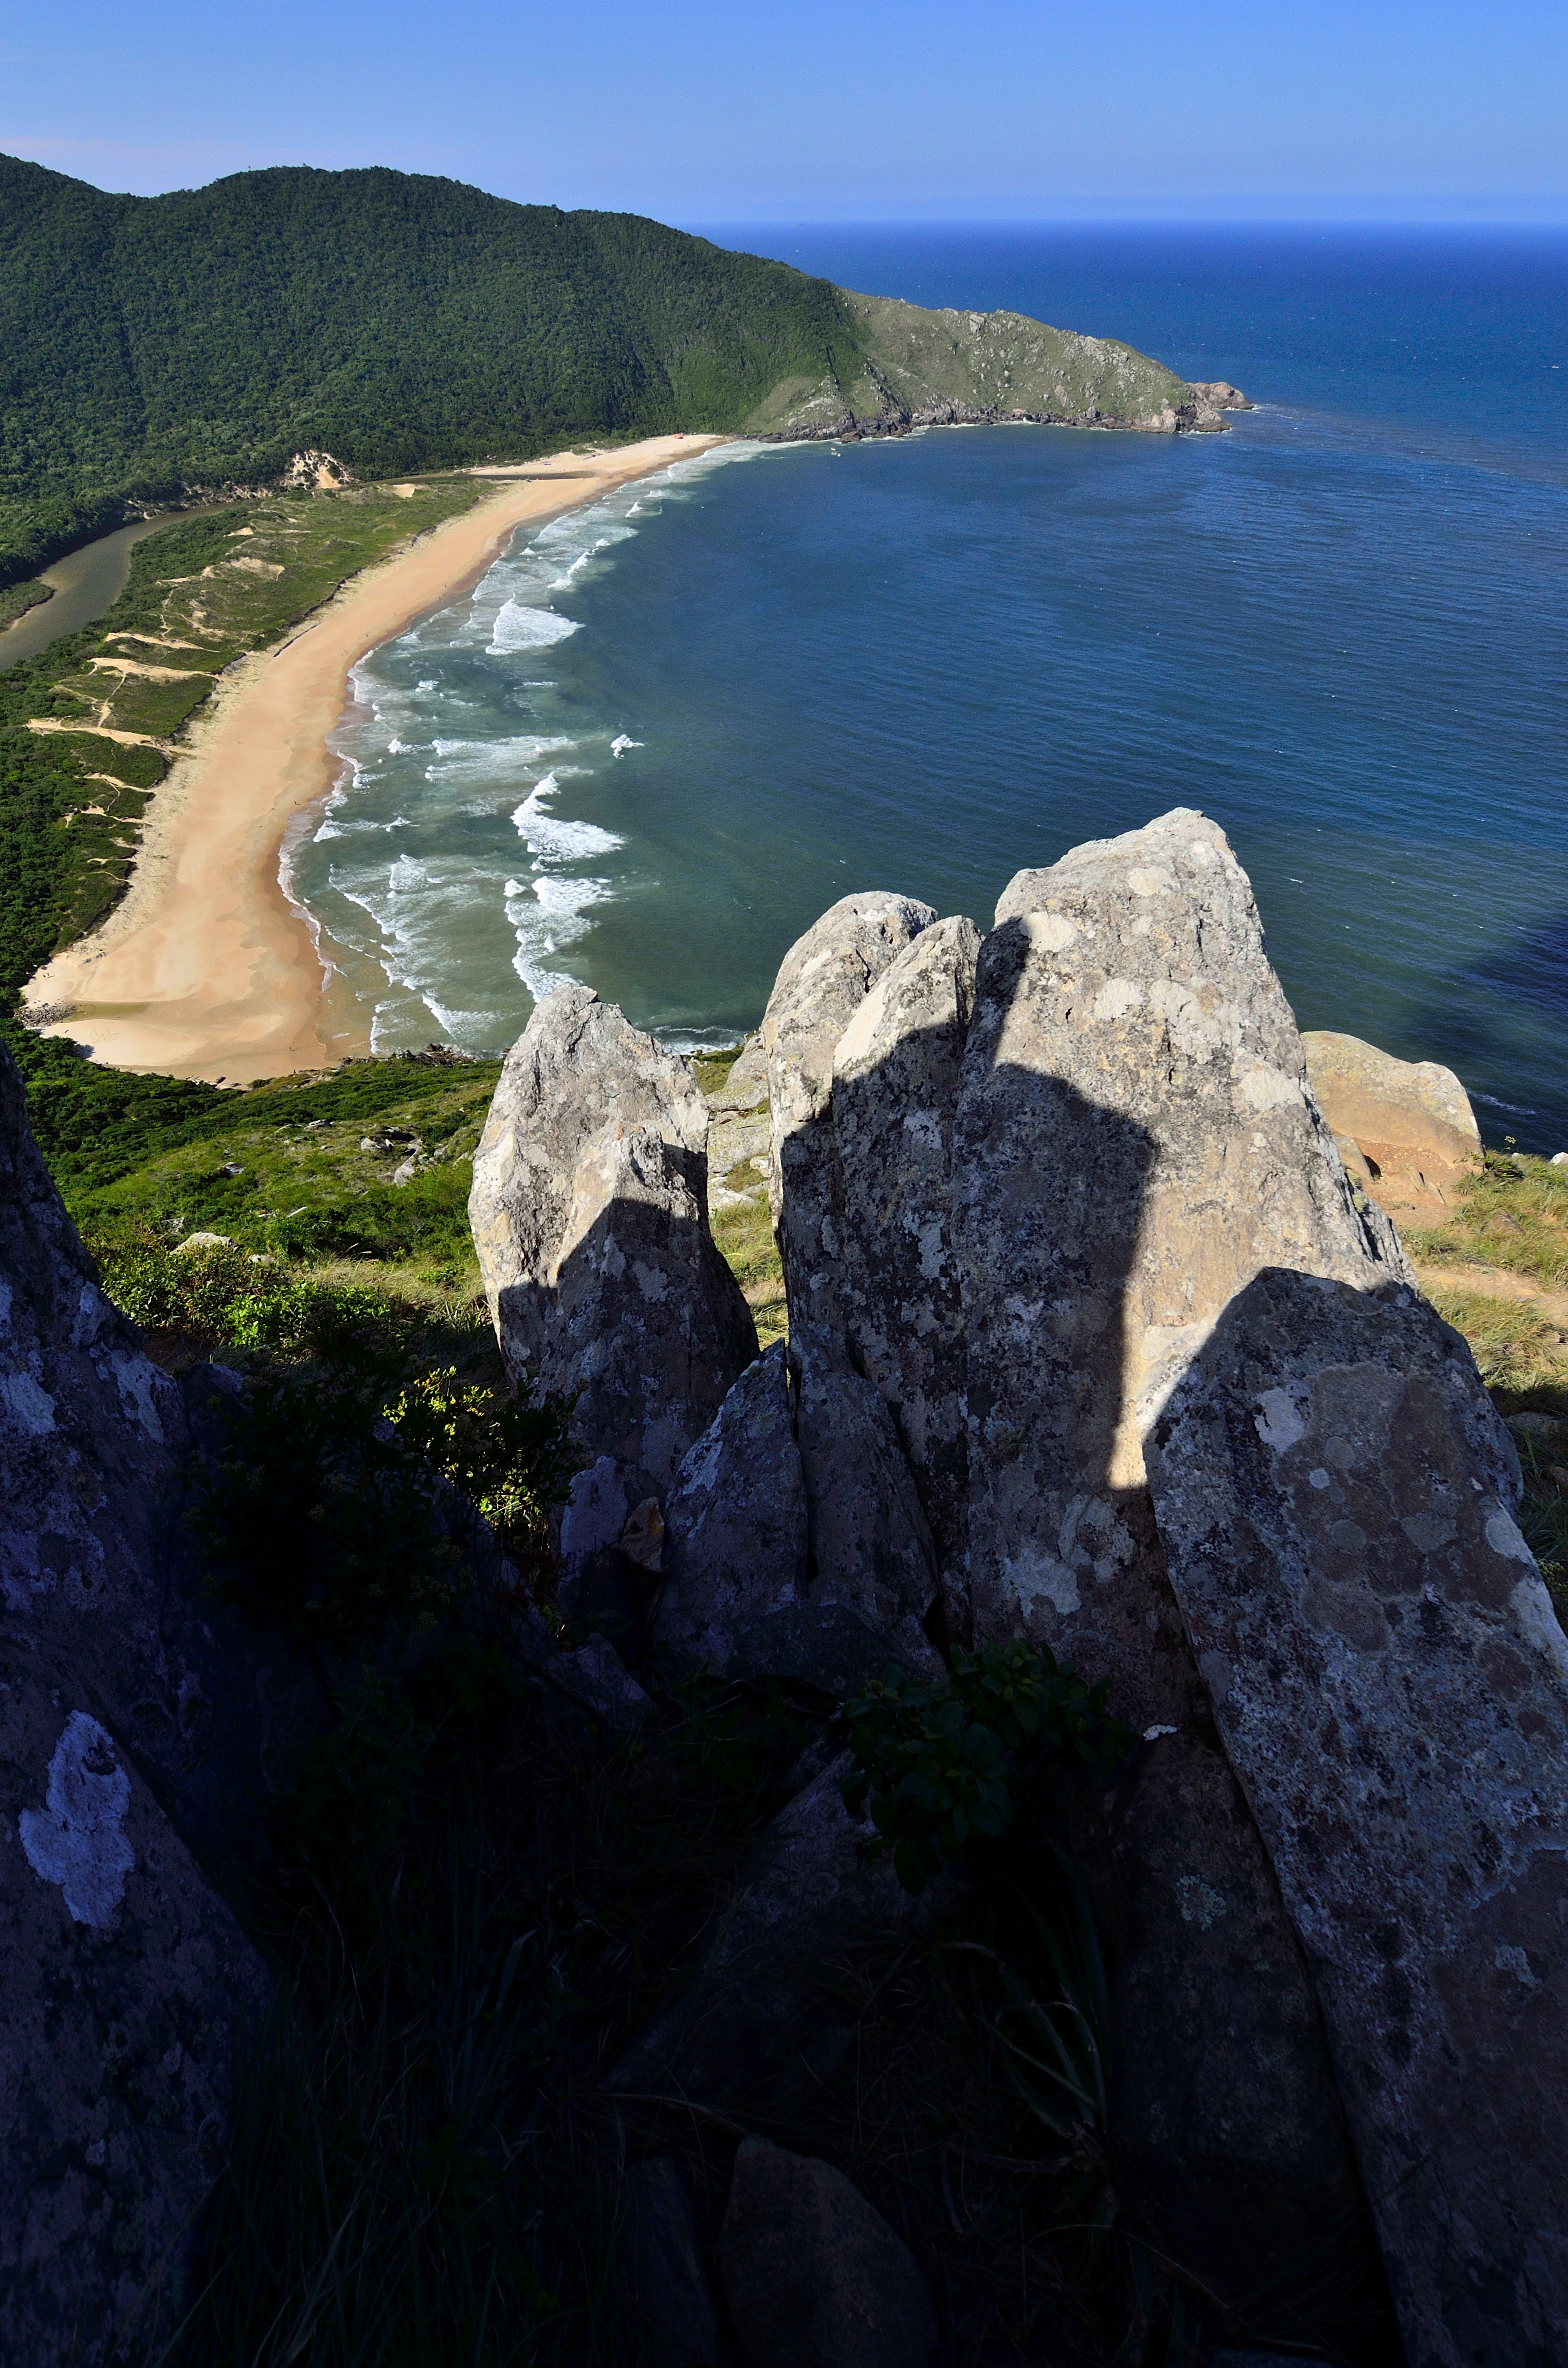
landscape, sea, coast, water, nature, rock, ocean, mountain, shore, formation, cliff, reflection, bay, terrain, body of water, geology, paisaje, praia, da, coroa, morro, trilha, lagoinhadoleste, lagoinha, cape, landform, geographical feature